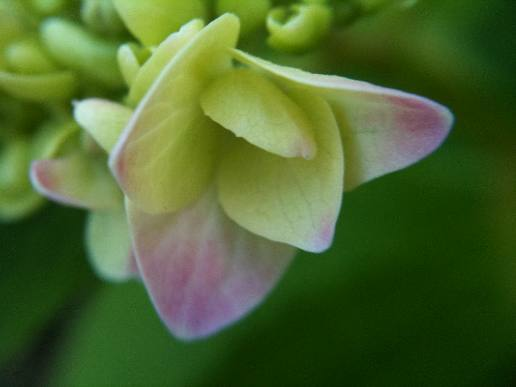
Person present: No